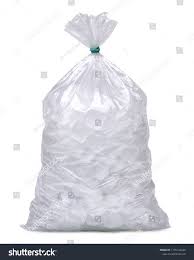
Waste category: plastic